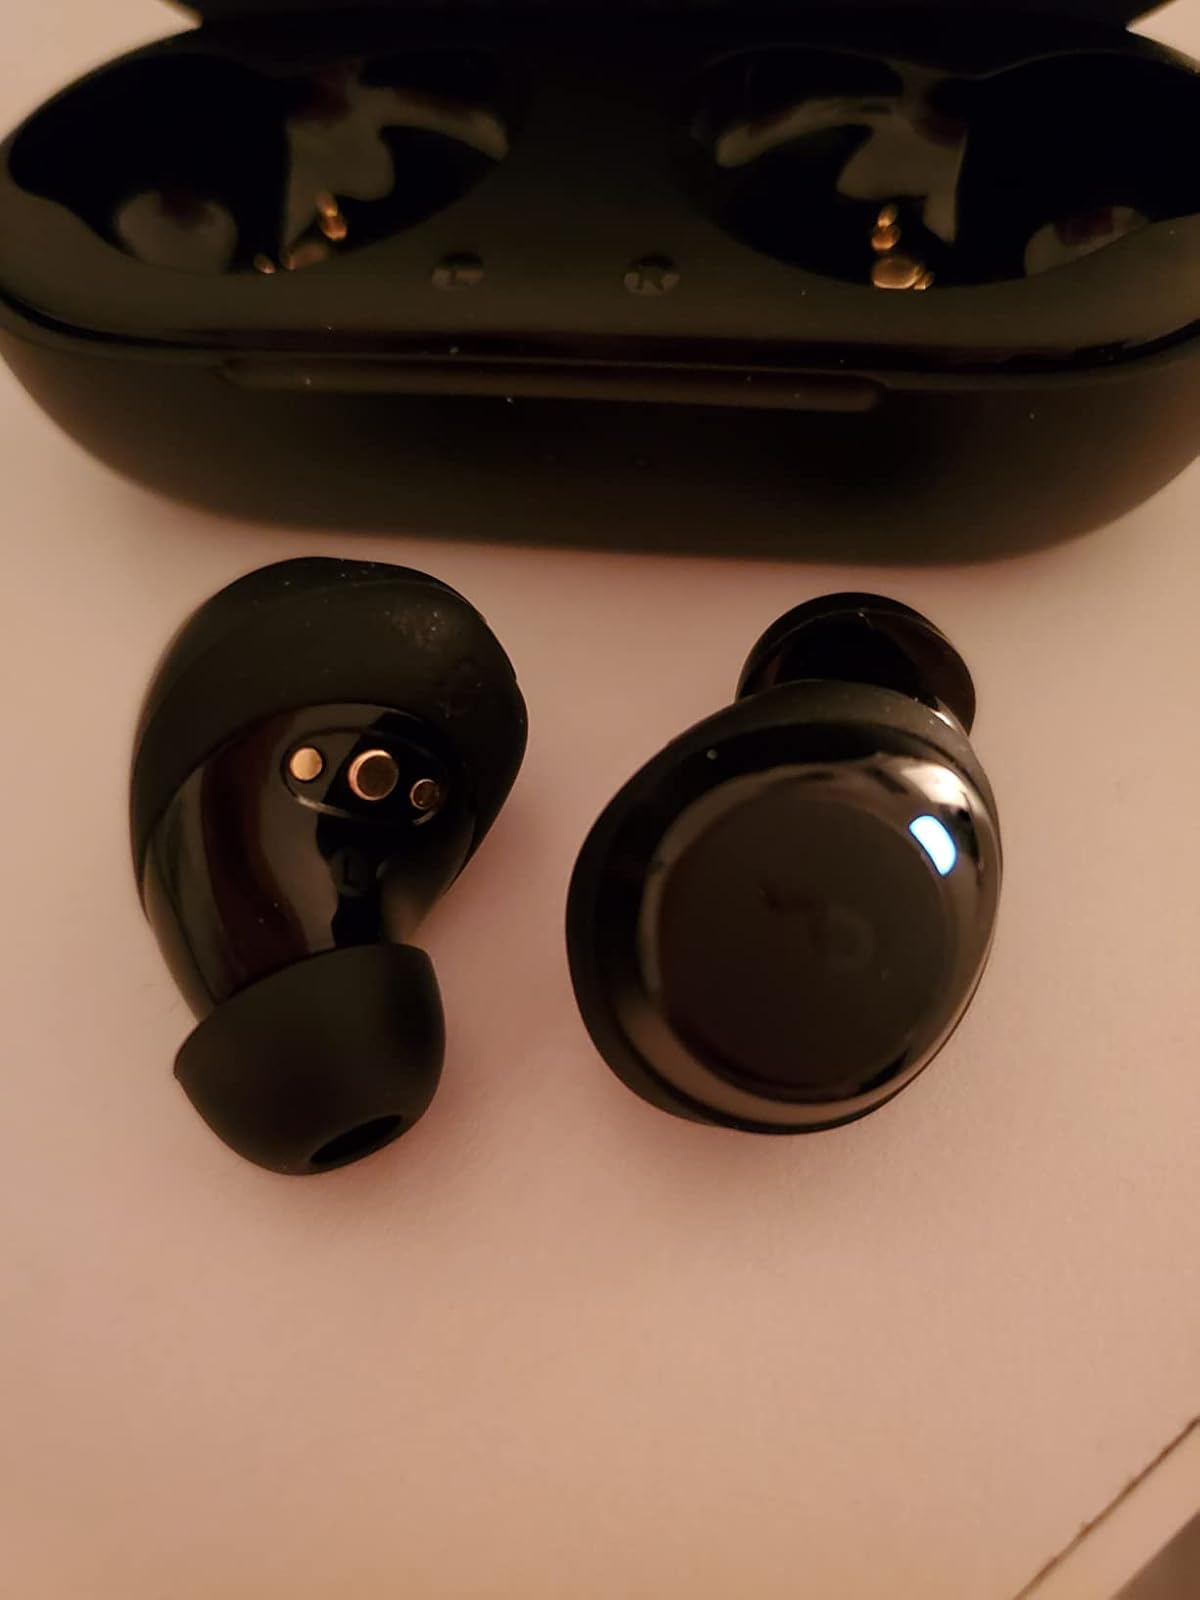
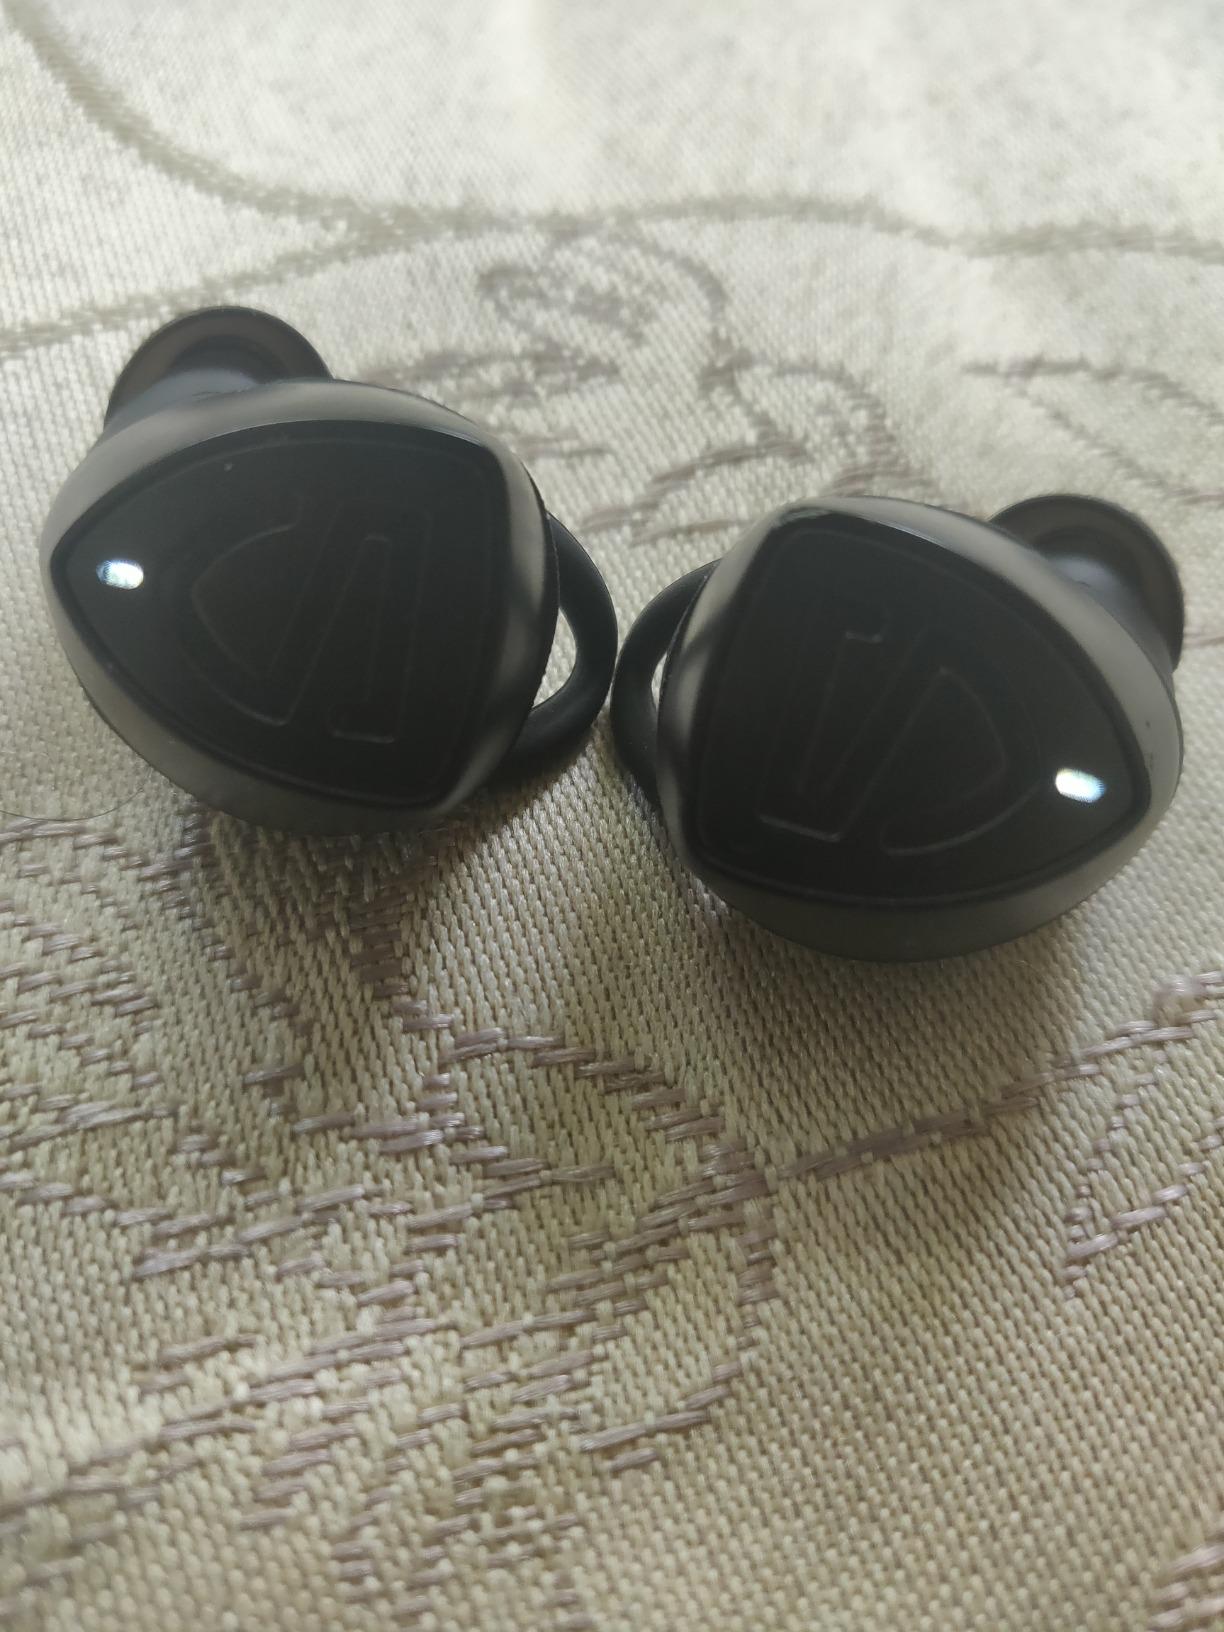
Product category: earbuds
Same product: no